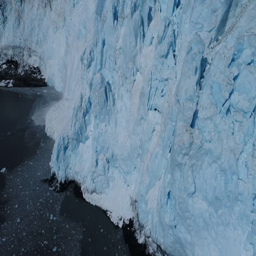
arial 4k shots of a glacier